Amanda Blake

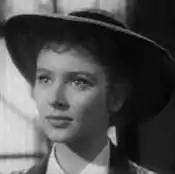
In "Stars in My Crown" (1950)

In the late 1940s, Blake was signed to Metro-Goldwyn-Mayer as the studio saw her as its next Greer Garson. She appeared in a few Hollywood films, such as the 1952 western "Cattle Town" and in the starring role of "Miss Robin Crusoe", a 1954 adaptation of the Robinson Crusoe adventure. In 1954, she appeared in "A Star Is Born".